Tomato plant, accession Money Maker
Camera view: bottom (45 deg); turntable rotation: 330 degrees
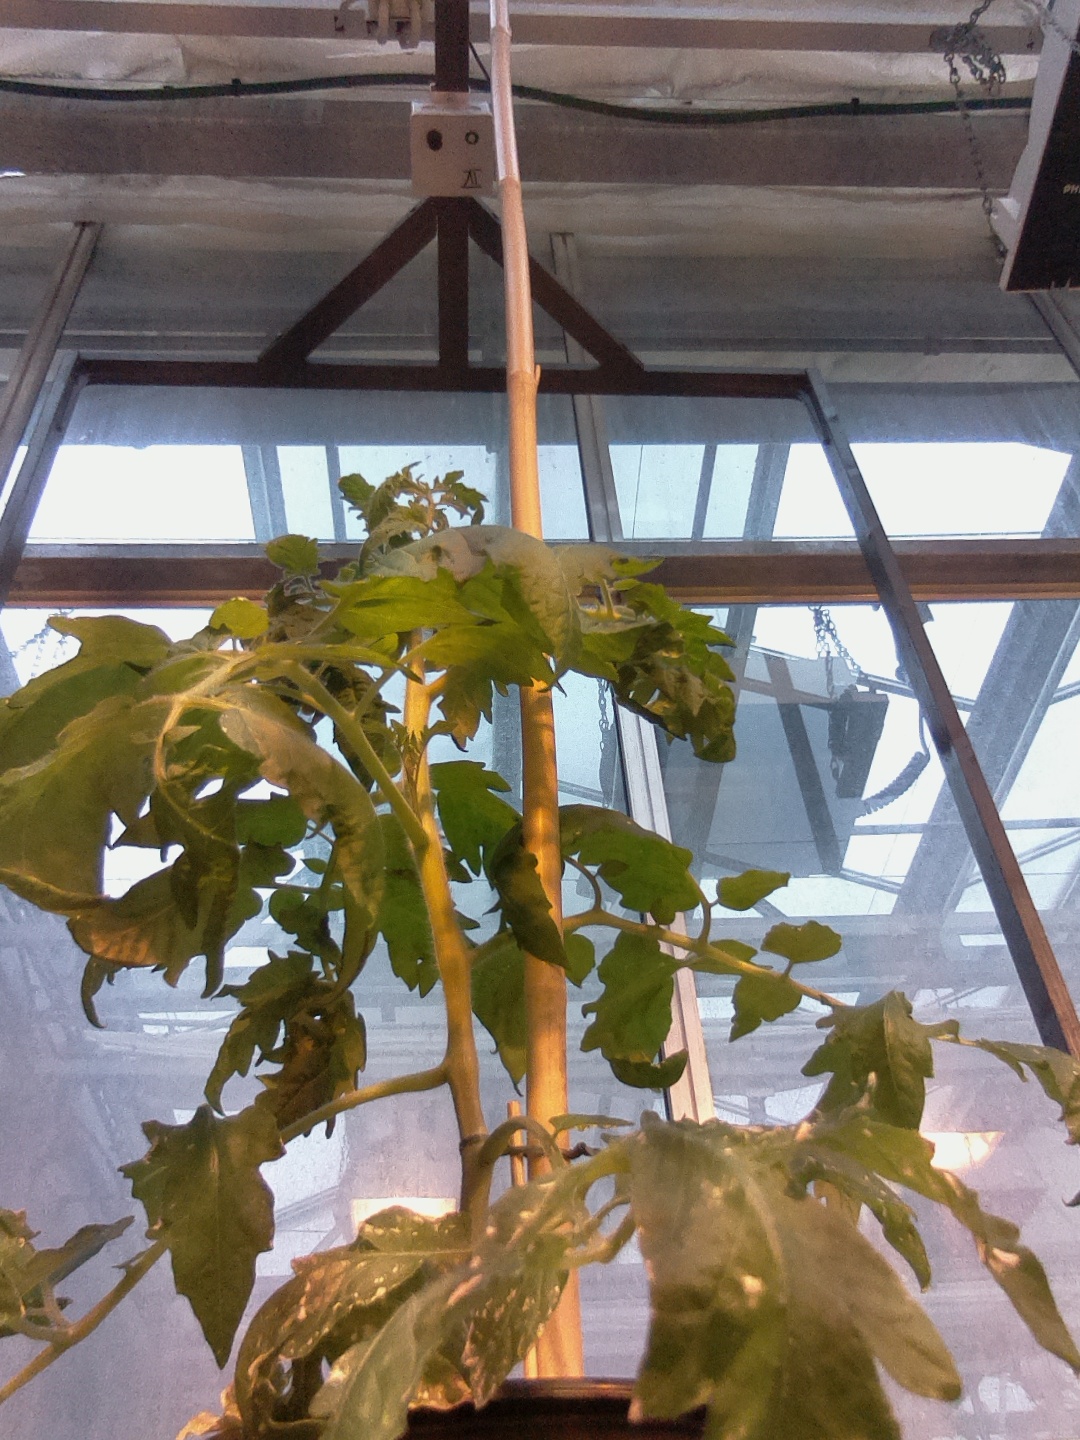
BBCH growth stage 52: 2 inflorescences visible